Dmytro Chyhrynskyi

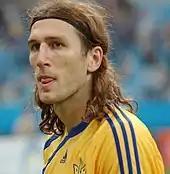
Chyhrynskyi playing for Ukraine in 2009

After a successful 2005–06 season, Chyhrynskyi was called up to the 2006 FIFA World Cup squad by coach Oleg Blokhin, following the injury to Serhiy Fedorov. Shortly before the World Cup, Chyhrynskyi was a member of the Ukraine under-21 team, which finished as runners-up in the 2006 UEFA European Under-21 Championship. Showing impressive form during the championship, he was selected as a member of the team of the tournament by UEFA. Although set to be a part of Ukraine's World Cup squad, Chyhrynskyi suffered an injury during the closing stages of under-21 competition, which forced him out of the entire forthcoming tournament.